Indian Institute of Science Education and Research, Mohali

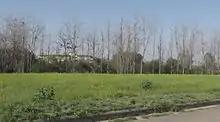
IISER Mohali in spring

The institute was approved by The Planning Commission in New Delhi in July 2006 and land was provided by The Punjab State government. The foundation stone of IISER Mohali was laid on 27 September 2006 by the former Prime Minister of India, Manmohan Singh. The Computing Facility of IISER Mohali was inaugurated on 3 September 2007 by T. Ramasami (Secretary, Department of Science and Technology). The Earth-breaking ceremony for IISER boundary wall was held on 29 December 2008 at the proposed campus site in Knowledge City, Sector 81, S.A.S. Nagar. The ceremony was performed by N. Sathyamurthy, the founding director of the institute.